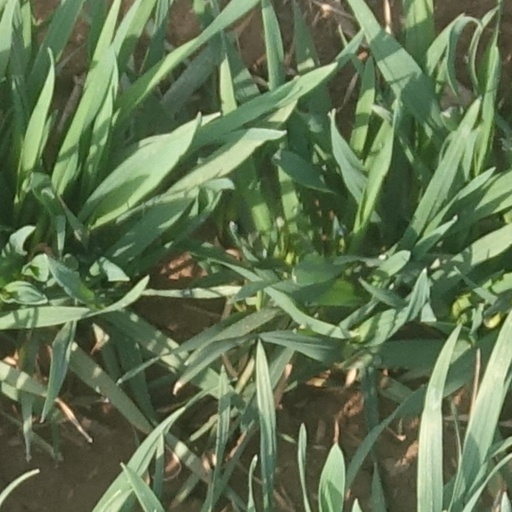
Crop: wheat